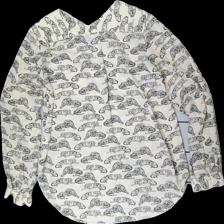
View: back
Type: Blouse
Category: Ladies
Brand: Lindex
Colors: Black, Beige
Material: 100% polyester
Pattern: Animal print
Cut: Regular, V-collar
Size: 40
Season: All
Smell: Minor
Price range: <50
Recommended usage: Reuse